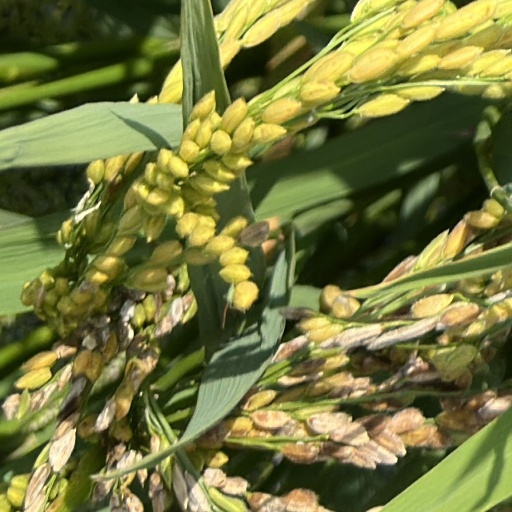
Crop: rice